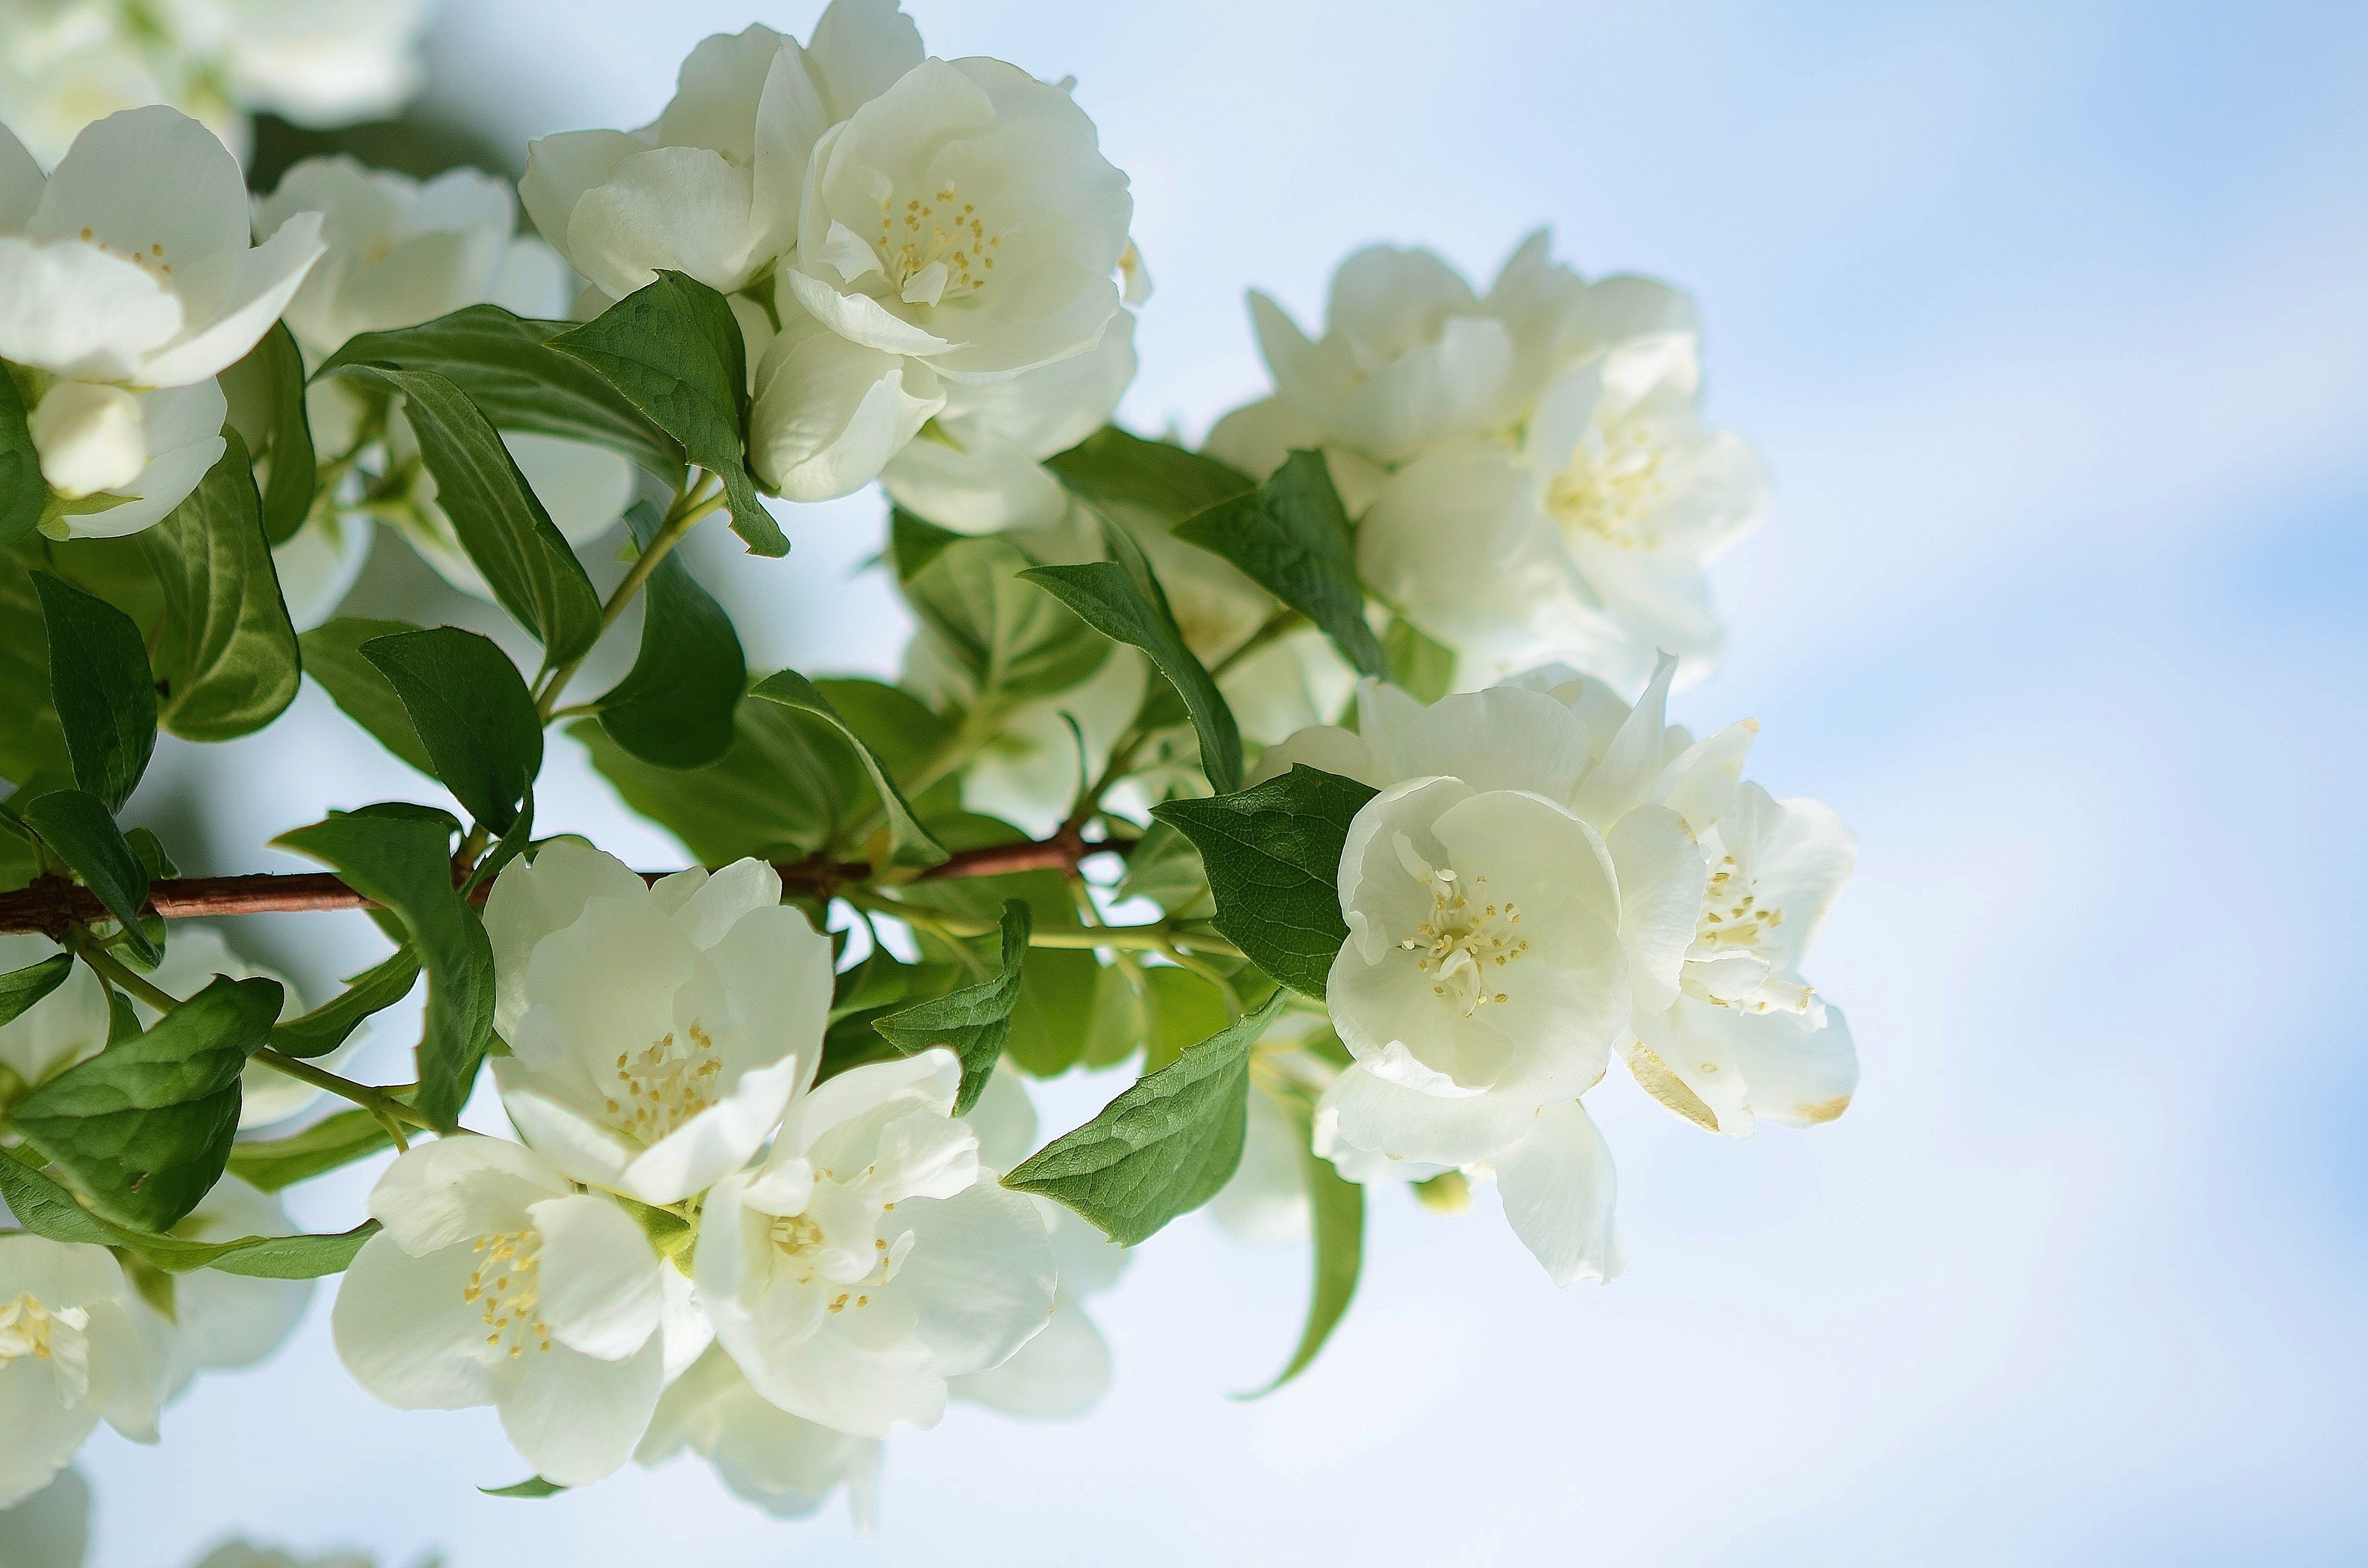
tree, nature, branch, blossom, plant, sky, white, flower, petal, rose, spring, green, botany, flora, leaves, clouds, shrub, beautiful, cherry, macro photography, jasmine, flowering plant, rose family, land plant